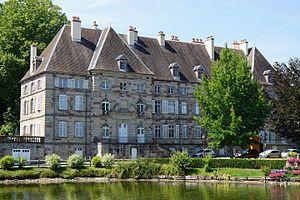
La sous-préfecture de Lure.
Cette page recense les communes du département de la Haute-Saône en France. La Haute-Saône comprenait 539 communes au 1ᵉʳ janvier 2020.
Lure, également connue sous le nom de cité du sapeur, est une commune française du département de la Haute-Saône en région Bourgogne-Franche-Comté. Ses habitants sont appelés les Lurons. Elle est le siège de la communauté de communes du Pays de Lure.